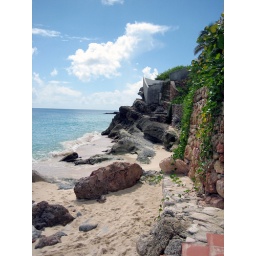
Our hotel beach (Cupecoy). Not much sand left due to hurricane damage over the years. Rocky beach, but beautiful.